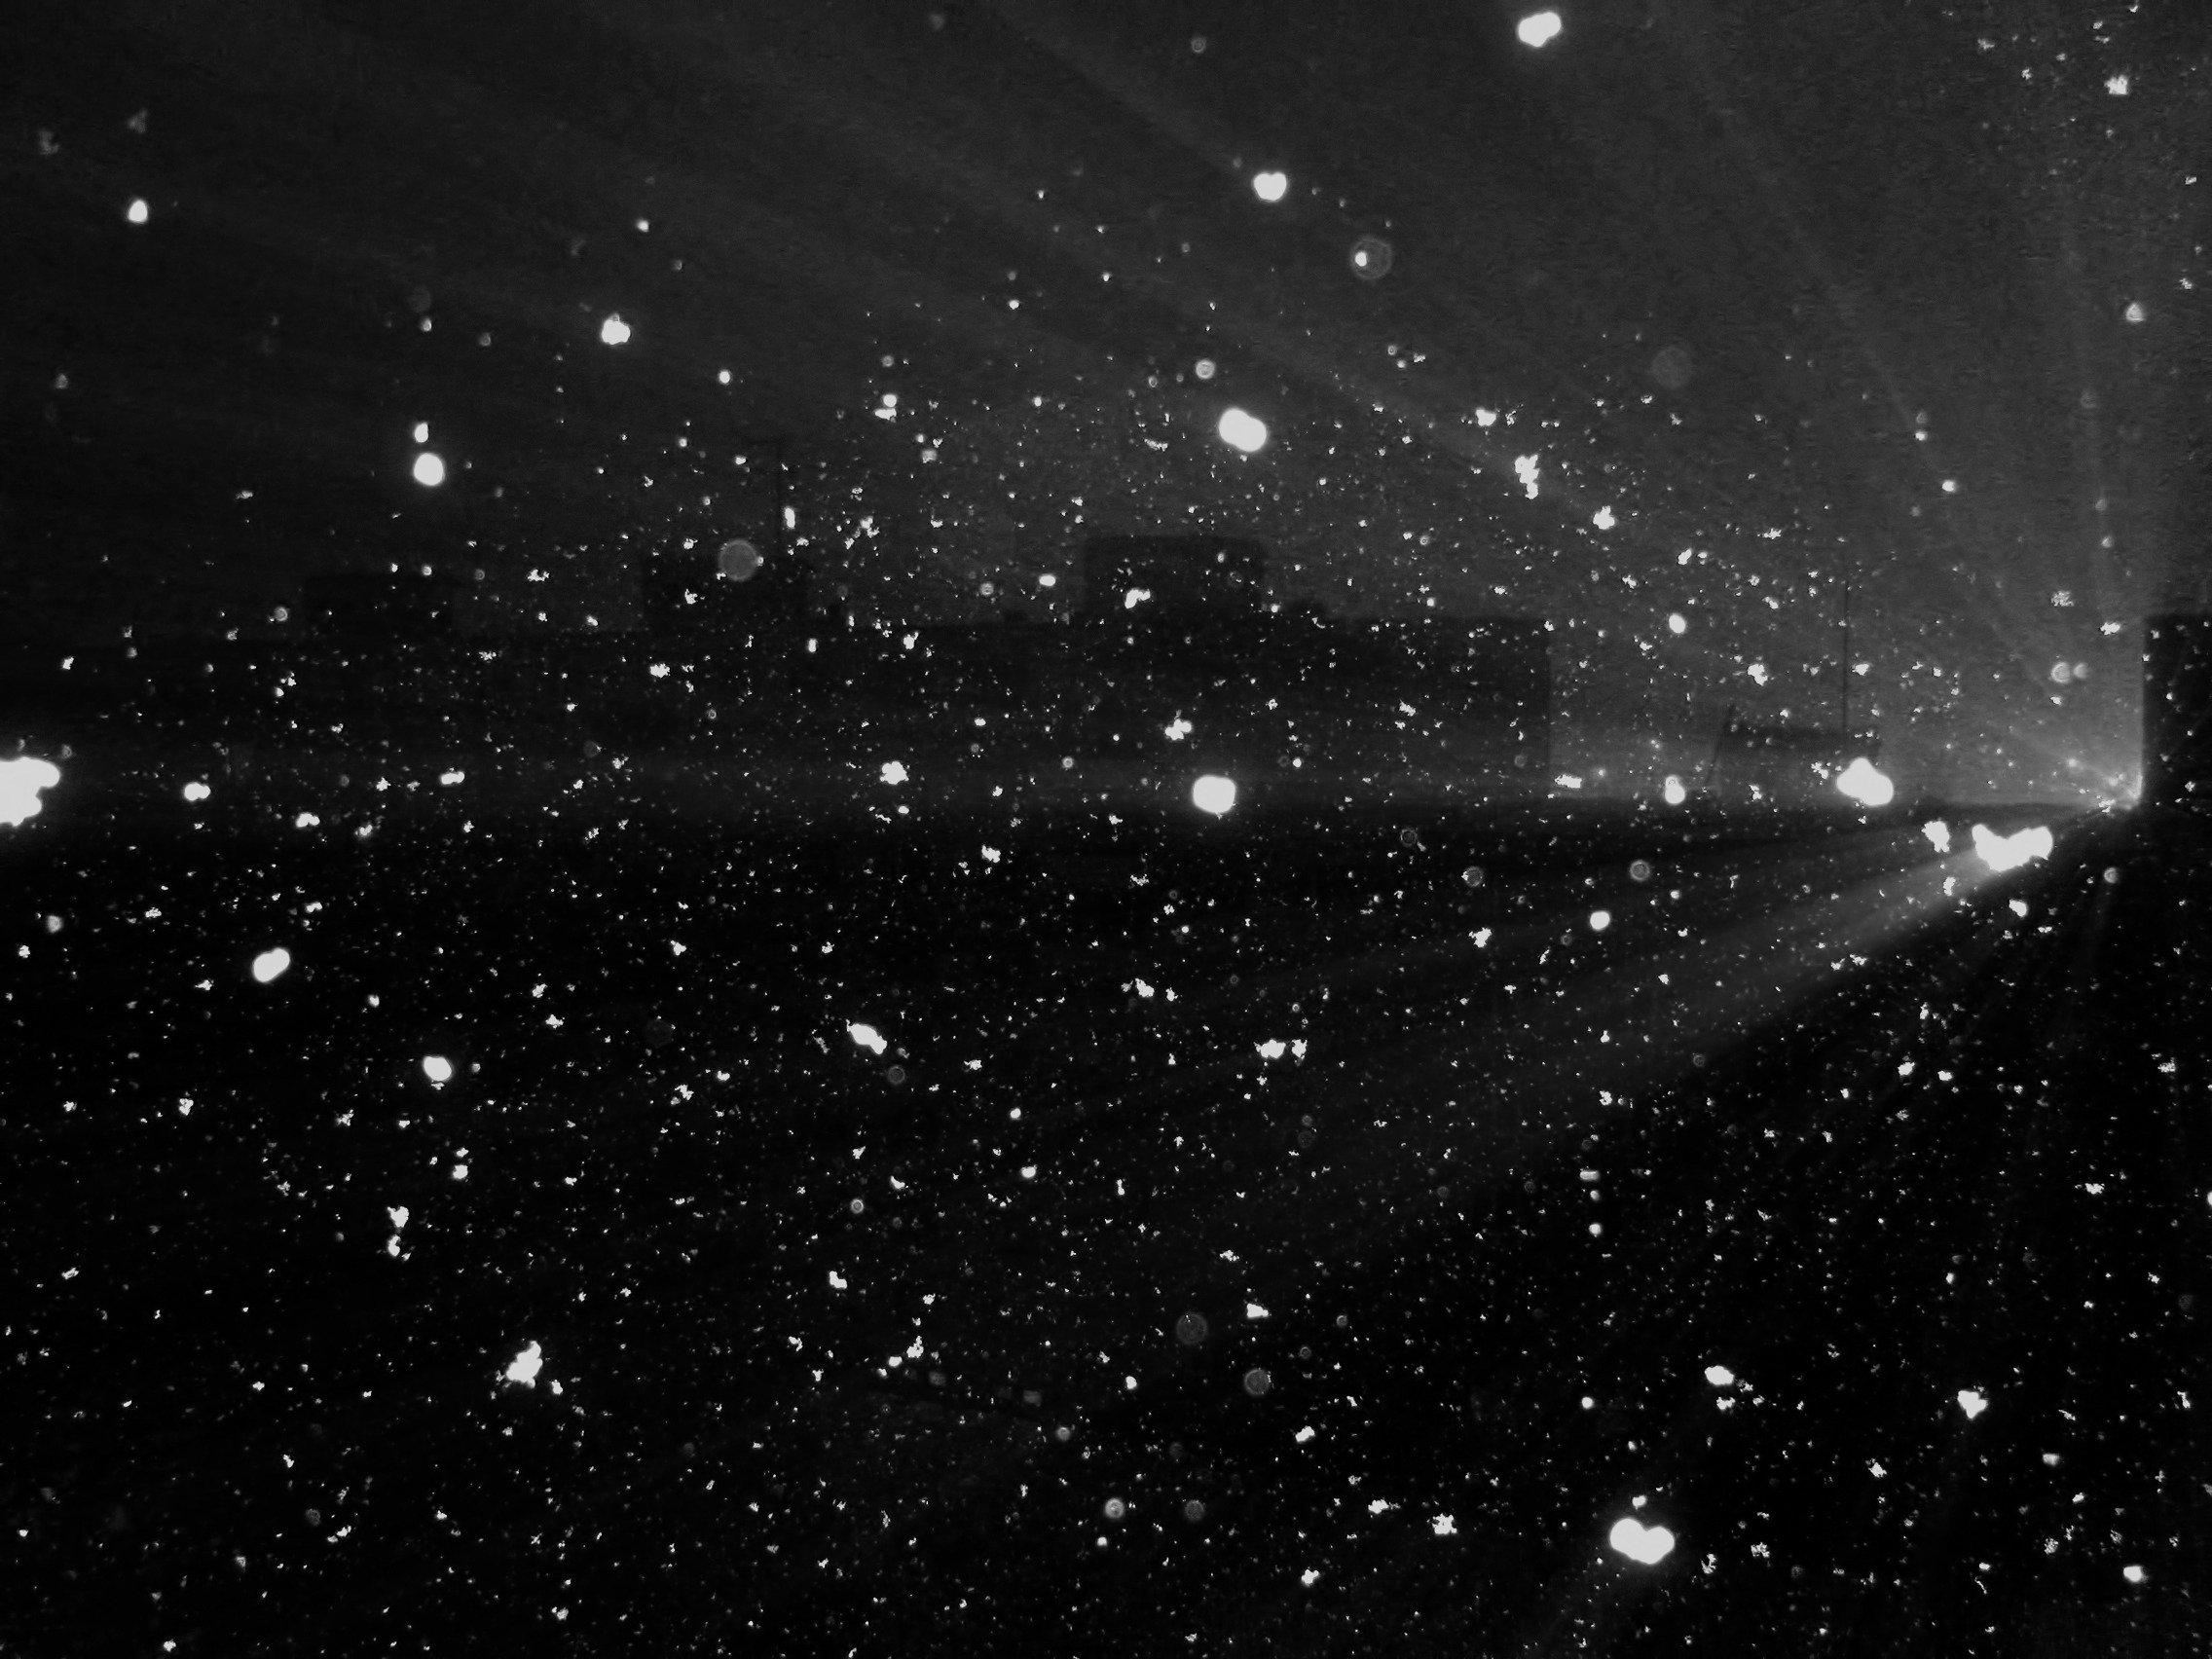
silhouette, snow, winter, black and white, sky, night, star, atmosphere, space, weather, darkness, monochrome, nebula, outer space, snowing, snowfall, lights, astronomy, buildings, snowflakes, astronomical object